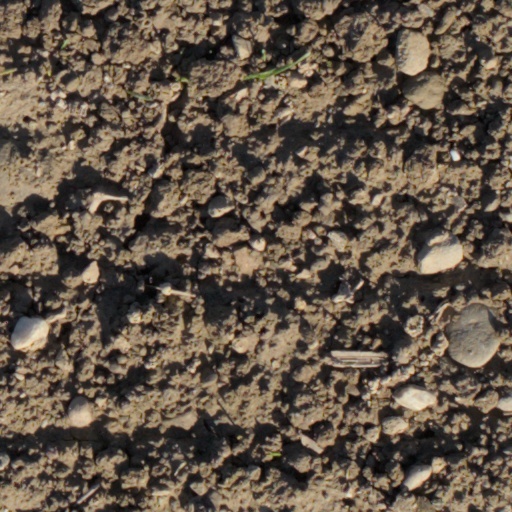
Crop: wheat